Te Tauri

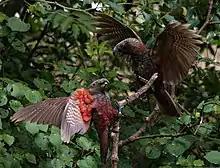
Two kākā showing their red feathers

Te Tauri was an early 19th-century Māori "rangatira" (chieftain) of the Ngāti Te Rangiita hapū of Ngāti Tūwharetoa from the region around Lake Taupō, New Zealand. He is remembered as a prominent leader and powerful warrior.